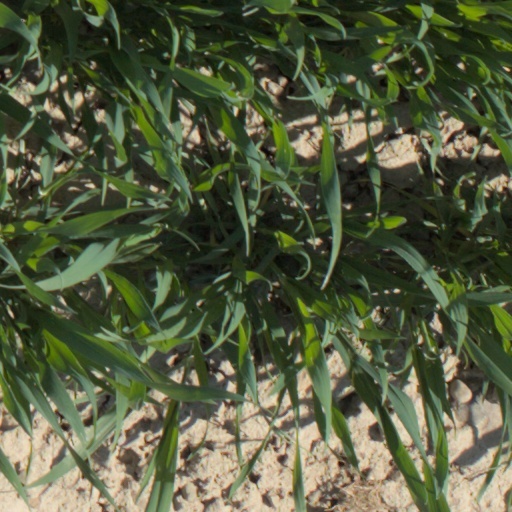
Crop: wheat